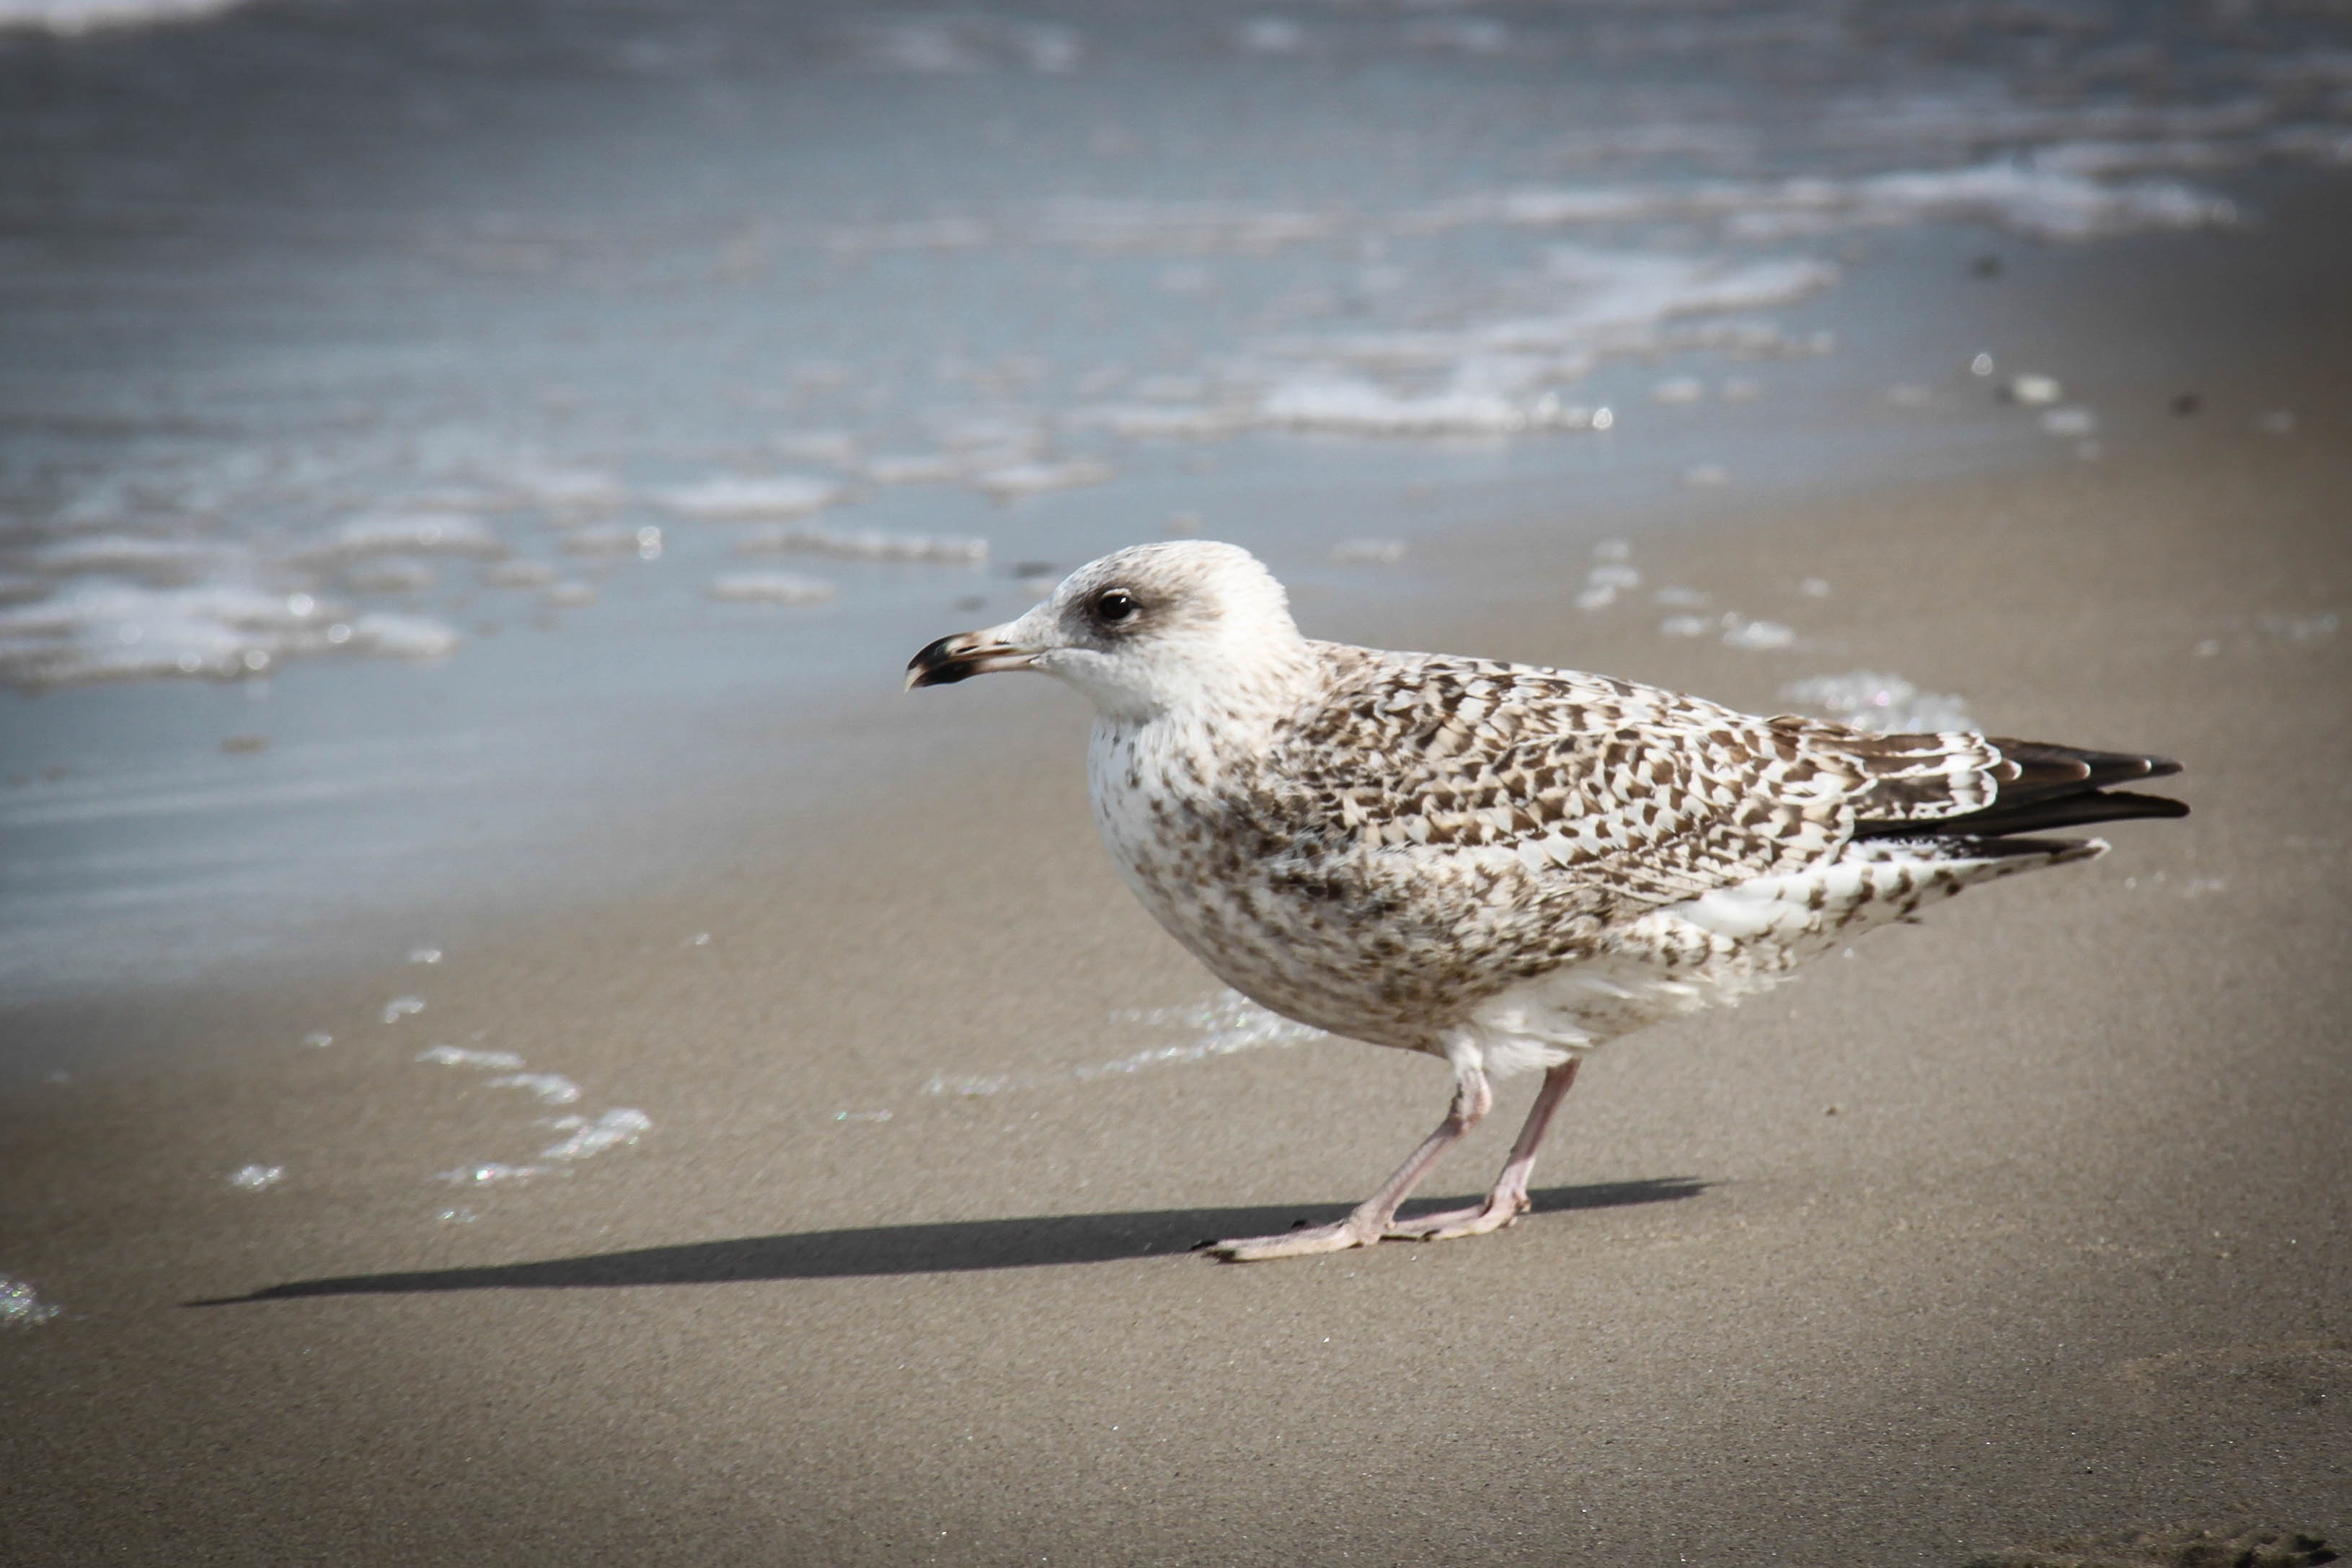
beach, sea, water, bird, wing, seabird, seagull, wildlife, gull, beak, fauna, vertebrate, shorebird, sandpiper, baltic sea, charadriiformes, european herring gull, calidrid